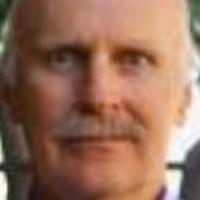
Age group: age 66-80